Dziennik Poznański

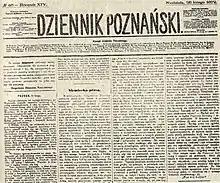
Front page of Dziennik Poznański dated February 25, 1872

Dziennik Poznański was an information and current affairs newspaper that was originally founded as a magazine. It was published in 1859–1939 in Poznań. It was briefly reestablished in independent Poland from 1991 to 1999.